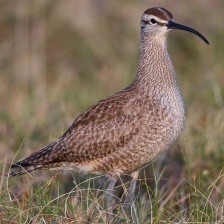
Species: WHIMBREL
Scientific name: NUMENIUS PHAEOPUS